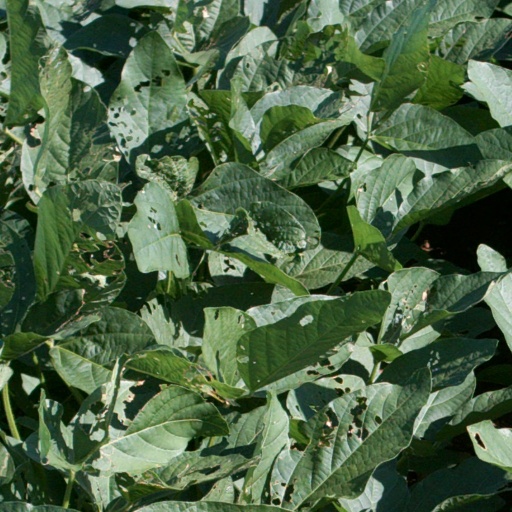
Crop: soybean